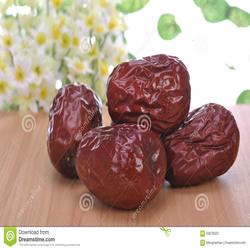
Label: Dates